Chana Star 9

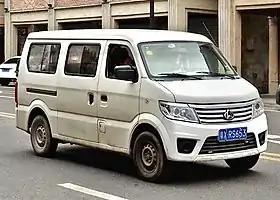
Chana Star 9

The Chana Star 9 (长安之星9) is a microvan produced by Changan Automobile under the Chana sub-brand.